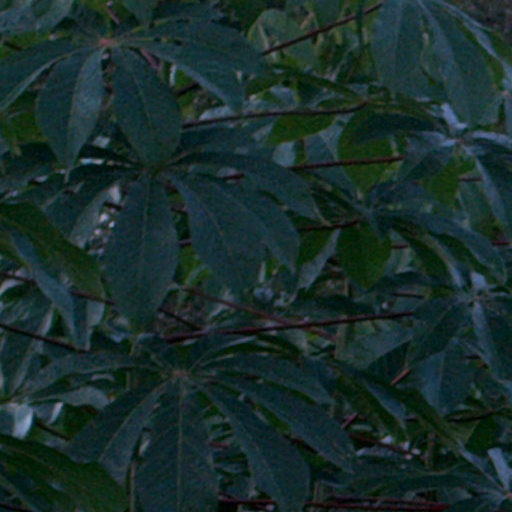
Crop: cassava